Nimbus 4

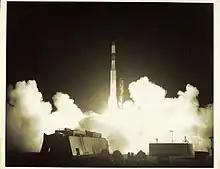
Nimbus IV launch

Nimbus 4 was launched on April 8, 1970, by a Thor-Agena rocket from Vandenberg Air Force Base in Lompoc, California, United States. The spacecraft functioned nominally until September 30, 1980. The satellite orbited the Earth once every 1 hour and 47 minutes, at an inclination of 80°. Its perigee was and its apogee was .